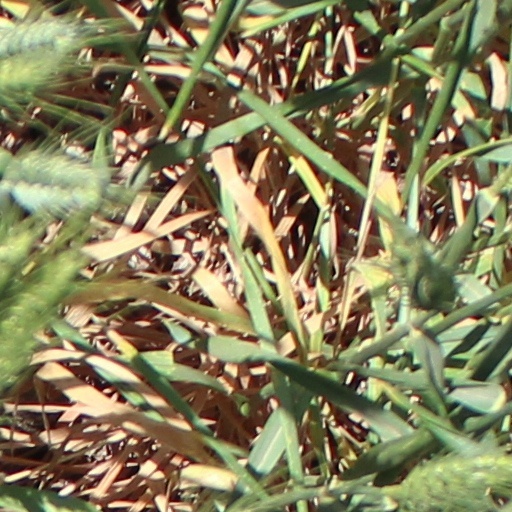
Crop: wheat